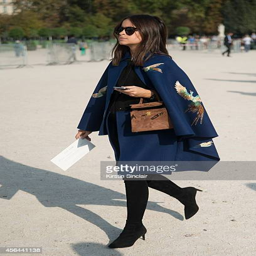
founder of journalist is wearing a coat and bag on day of person